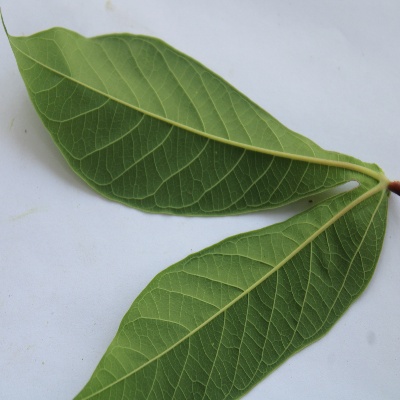
Crop: Cassava
Condition: healthy